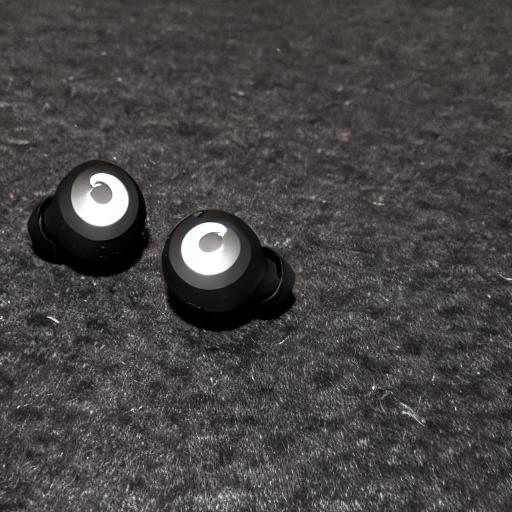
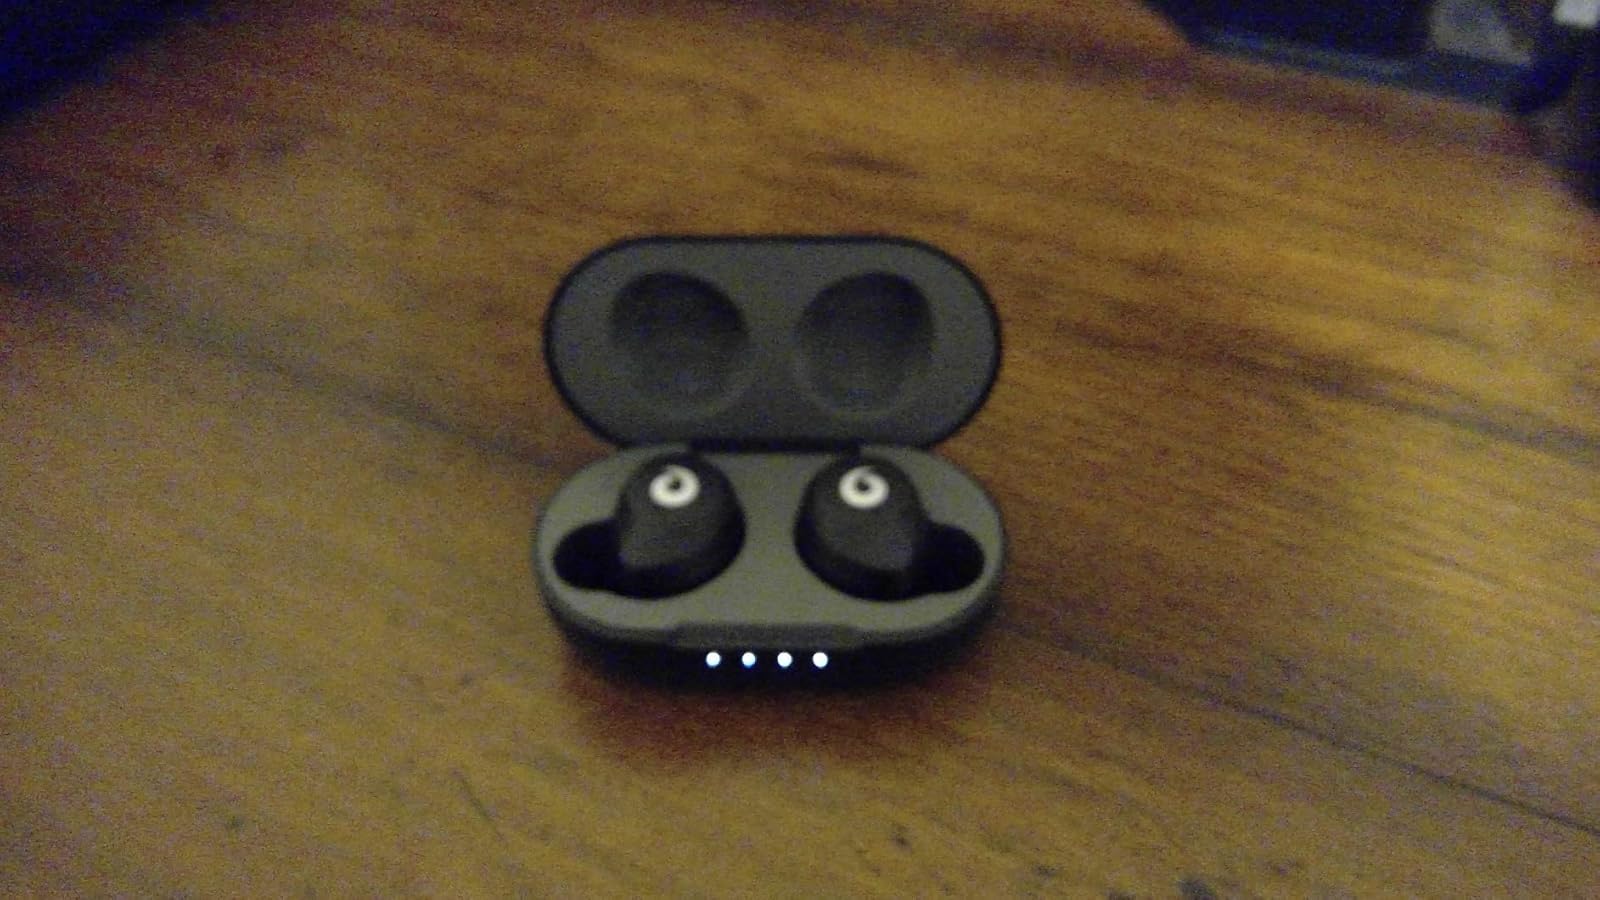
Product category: earbuds
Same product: no